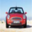
Label: automobile